Mystery watch

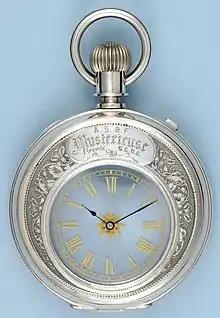
(mystery watch), circa 1889, Musée d'Horlogerie of Le Locle, Switzerland. It is the first transparent watch.

A mystery watch or mystery clock, in horology, is a timepiece whose working is not easily deducible, because it seems to have no movement at all, or the hands do not seem to be connected to any movement.